Peckhammer TV

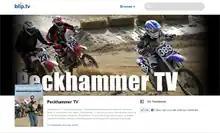

Peckhammer TV was an Internet TV show that premiered on YouTube on February 5, 2008, and ran until November 2010, with one final episode posted on April 6, 2013. The motorcycle-themed shows often included educational content. "Peckhammer TV" was produced by David E. Aldrich, a Seattle-based documentary director, cinematographer and independent motorsports journalist.